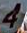
Number: 4